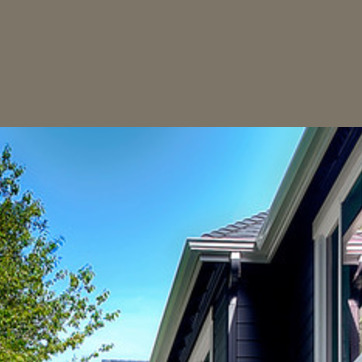
Material: sky